Theertham

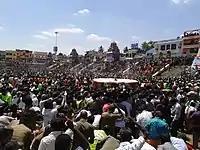
Theerthavari during Mahamaham in Kumbakonam

Theerthavari is a common practice followed in some of the South Indian temples, where the festival idol is brought to the waterbody associated with the temple on an auspicious day annually. The devotees also take a holy dip along with other the festival deity. During the evenings of such festivals, float festival is celebrated in the temples during which the festive deity is taken in the decorated float in the temple tank. The purificatory bath is believed to remove sins and after the dip, pilgrims offer charitable gifts in the hope of being rewarded in the current life and subsequent lives. The Hindus consider taking a pilgrimage and holy dip during the Theerthavari as sacred. The Theerthavari festivals in a given region also follow the upstream and downstream flow of river, like in the case of river Kaveri. The upstream temples in regions like Trichy and Kumbakonam perform Theerthavari during the Tamil month of "Maasi" (February - March) while the downstream temples in regions like Mayiladuthurai have the festival during "Aipasi" (April -May).